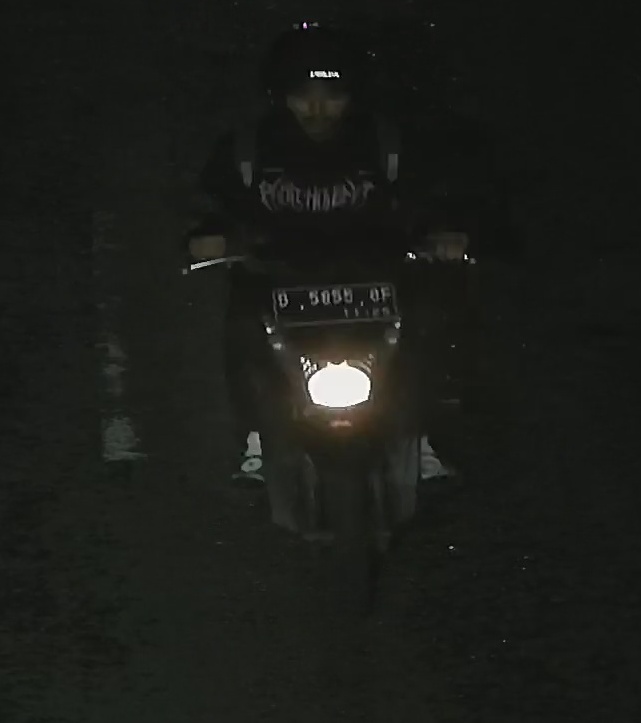
person-with-helmet: 1
person-without-helmet: 0